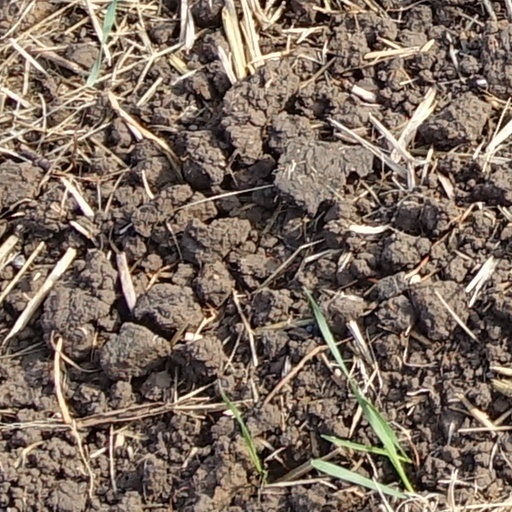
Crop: wheat